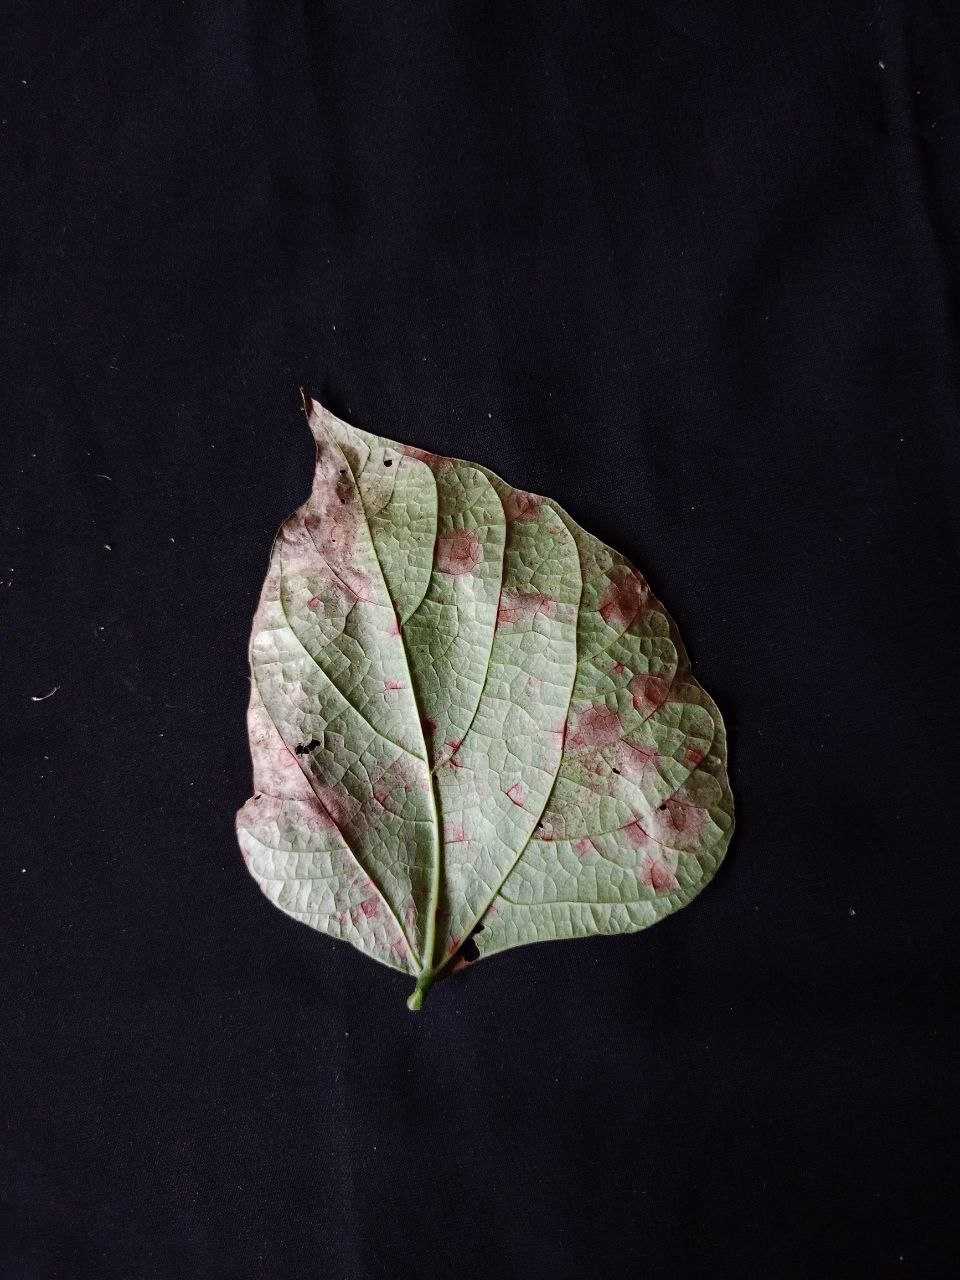
Crop: bean
Leaf condition: Blight